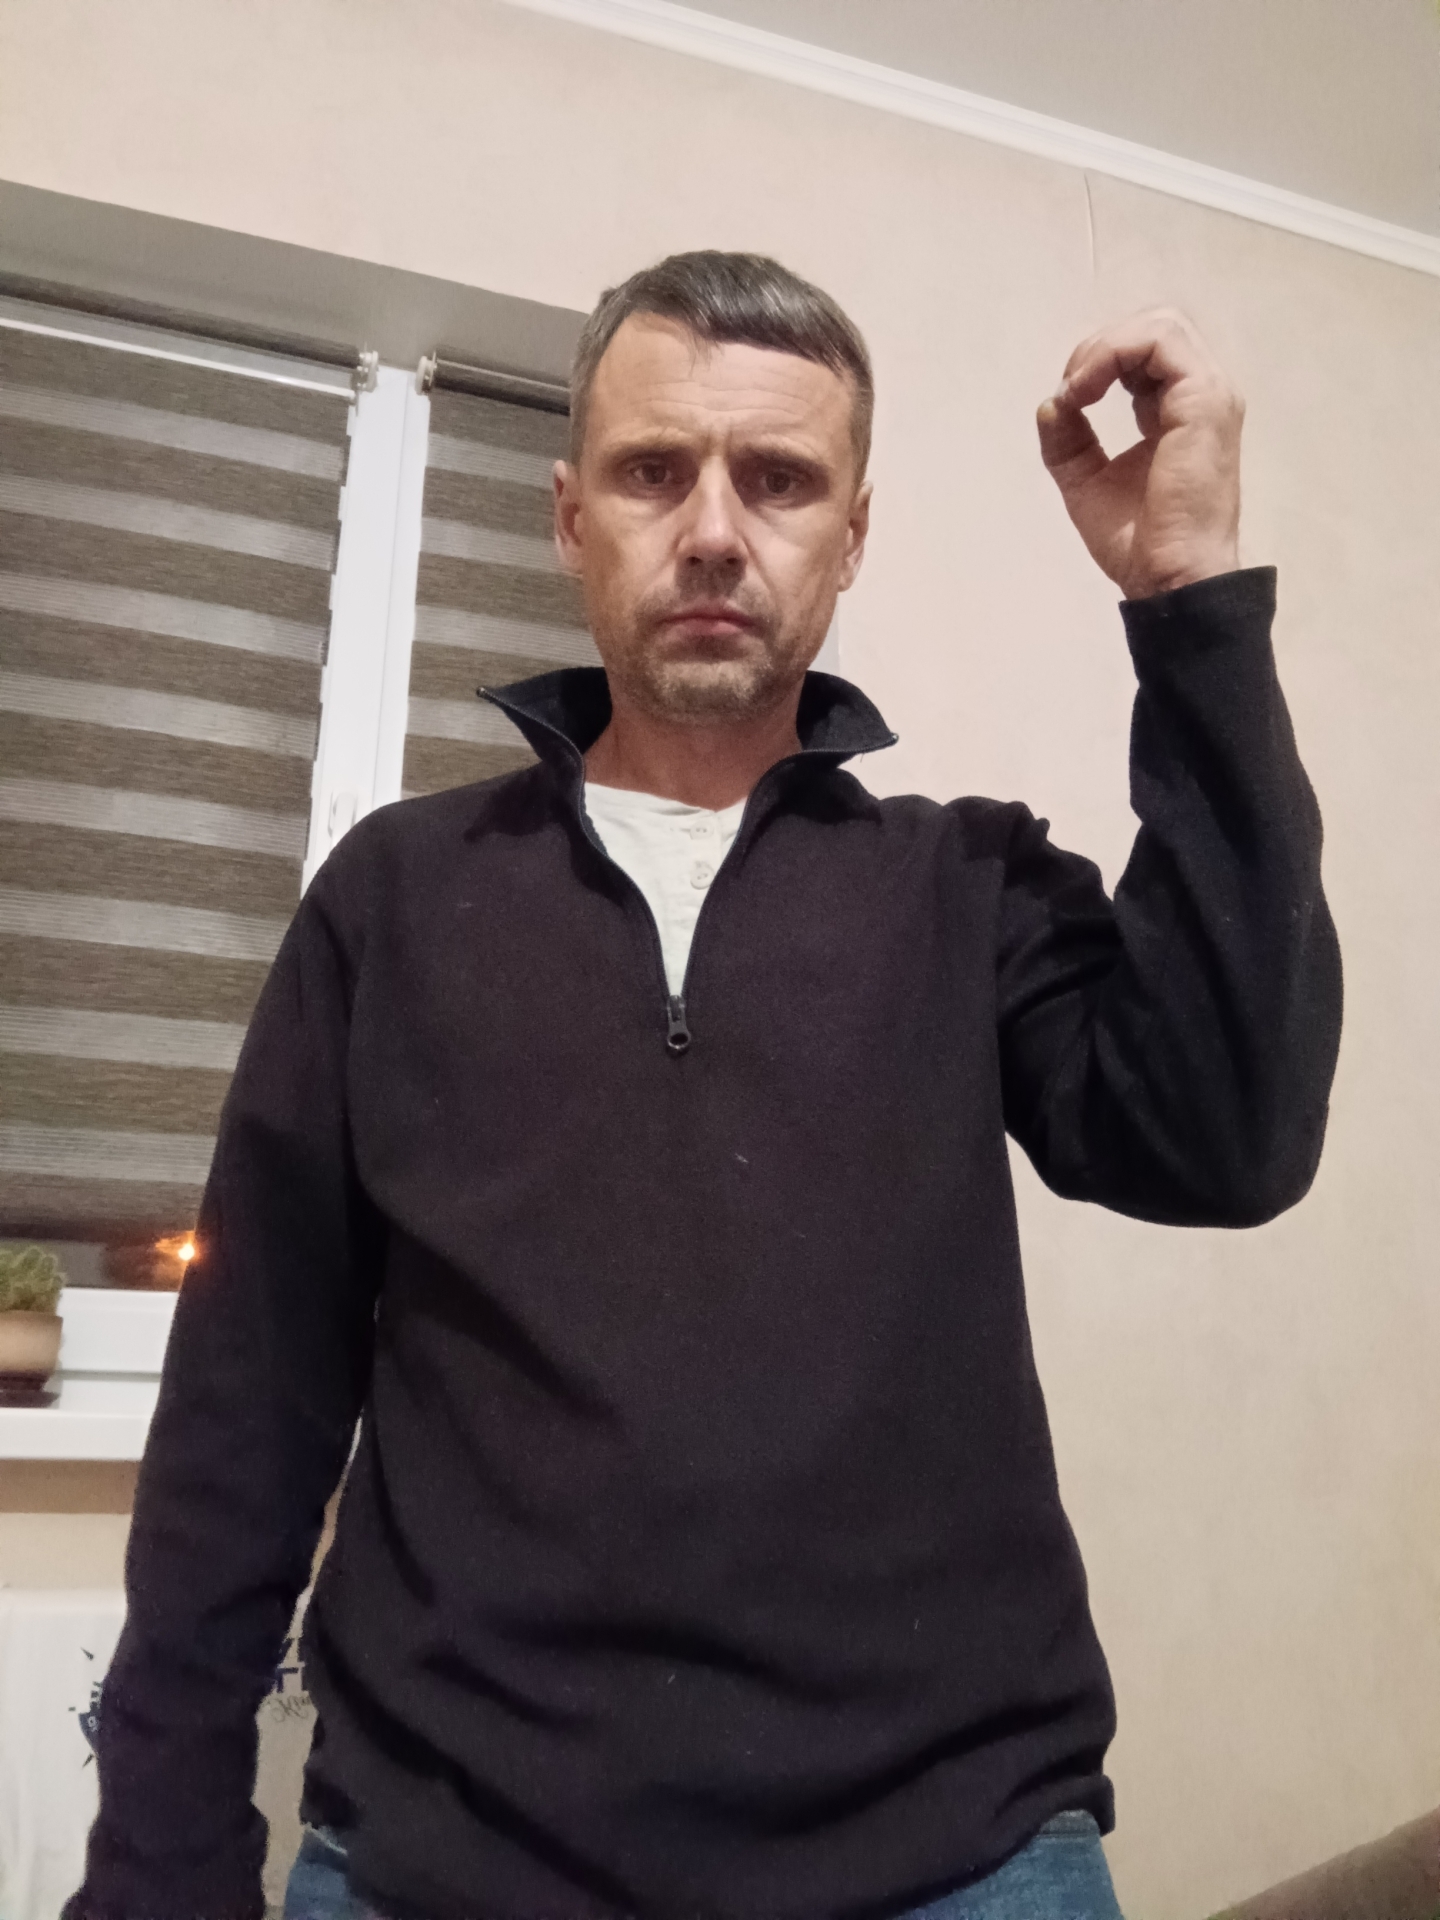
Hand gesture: grip